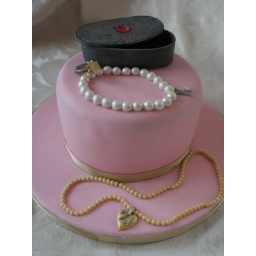
chocolate truffle cake covered in pink fondant and topped with a pewter trinket box, pearls, necklace and a diamond ring